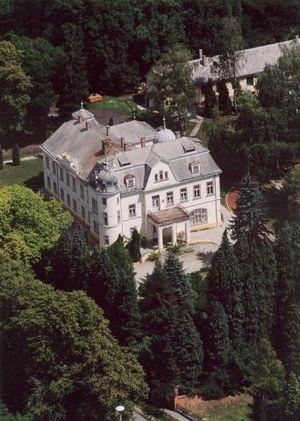
Zákányfalu est un village et une commune du comitat de Somogy en Hongrie.
La famille Zichy est une famille noble hongroise présente dans l'Histoire de la Hongrie depuis la fin du XIIIᵉ siècle.